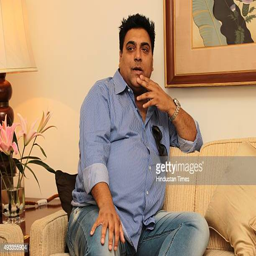
actor during an exclusive interview